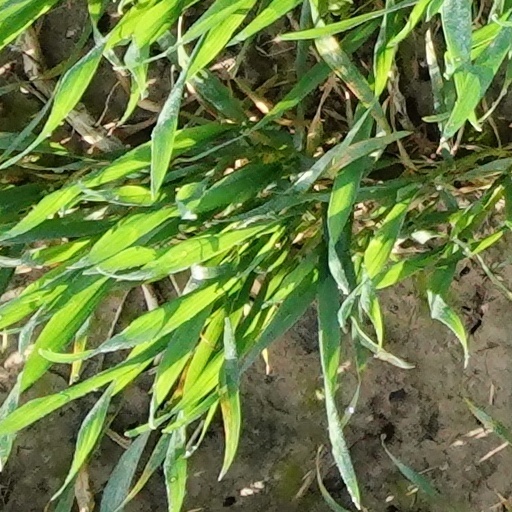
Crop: wheat